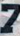
Number: 7